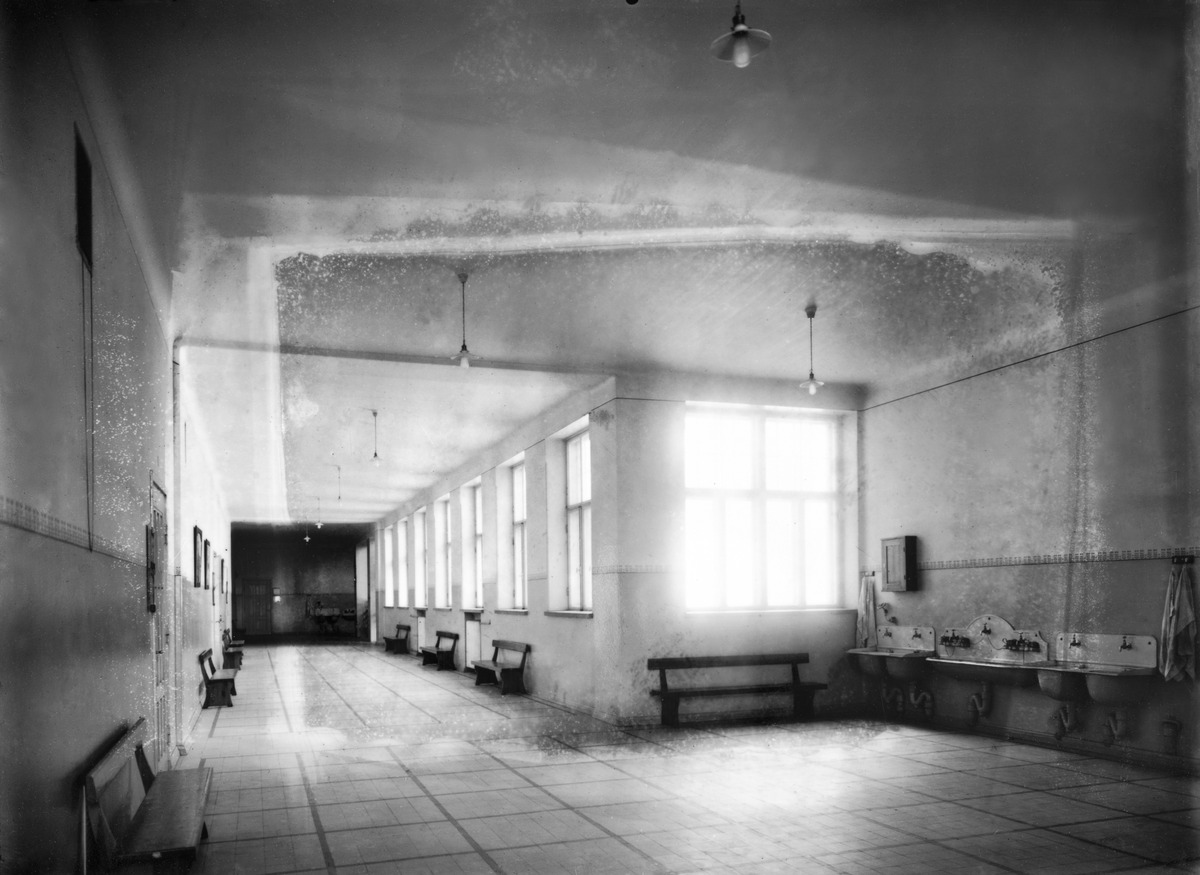
Kallion kansakoulu, Neljäs linja 15
sisällön kuvaus: Kallion kansakoulu, Neljäs linja 15. Eteisaula. mustavalkoinen
Ajankohta: kuvausaika 1910 -luku
Paikka: Suomi, Uusimaa, Helsinki, Kallio Helsinki, Linjat Helsinki, Neljäs linja 15
Aiheet: koulut kansakoulu, koulurakennukset, eteiset, pesualtaat, penkit, lamput, käytävät